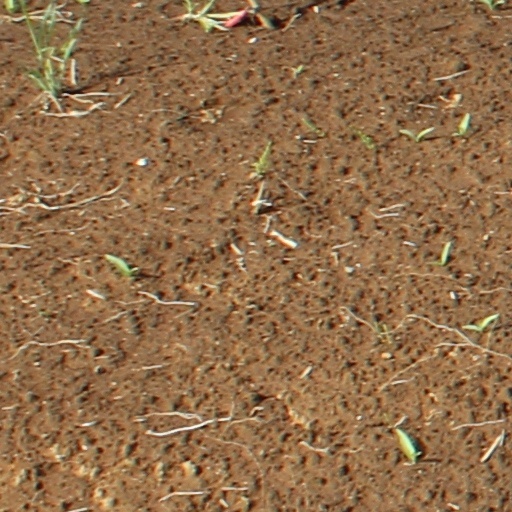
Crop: wheat